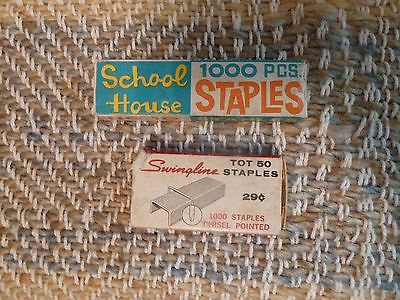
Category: stapler